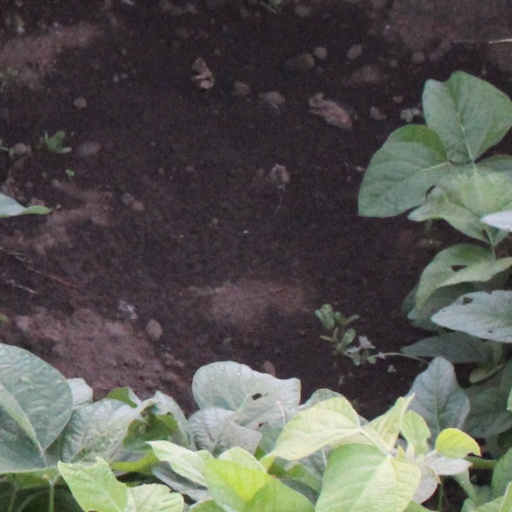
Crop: soybean